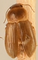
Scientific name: Amara quenseli
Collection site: Onaqui NEON (ONAQ), plot ONAQ_016